Montricher

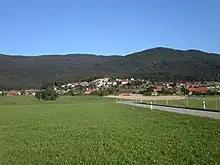
Montricher

Montricher has an area, , of . Of this area, or 38.6% is used for agricultural purposes, while or 57.4% is forested. Of the rest of the land, or 3.0% is settled (buildings or roads), or 0.1% is either rivers or lakes and or 0.7% is unproductive land.